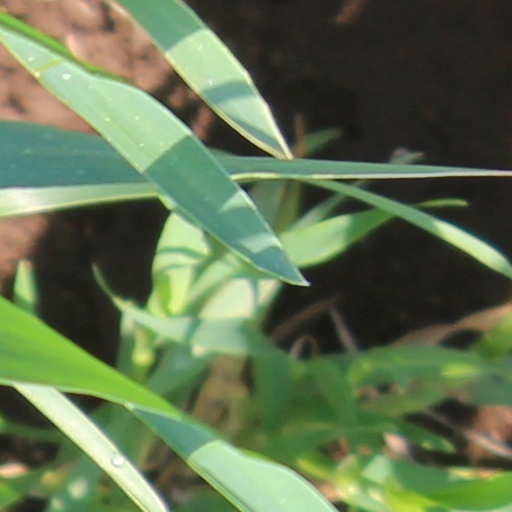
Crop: wheat